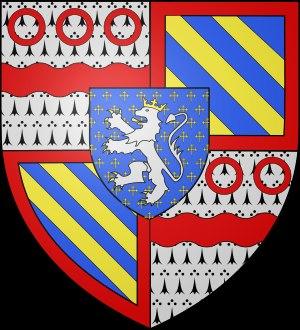
La Roche-Guyon est une commune française située dans le département du Val-d'Oise en région Île-de-France.
Le château de La Roche-Guyon est un château français de la commune de La Roche-Guyon dans le Val-d'Oise aux portes de la Normandie sur la rive droite de la Seine.